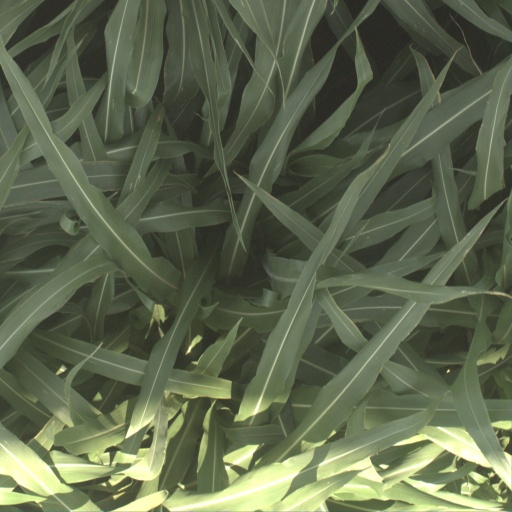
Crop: sorghum